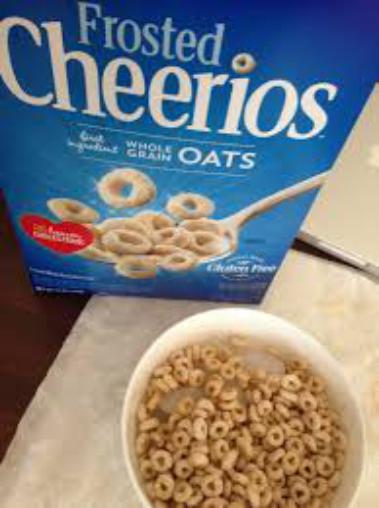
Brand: Frosted Cheerios
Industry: Food